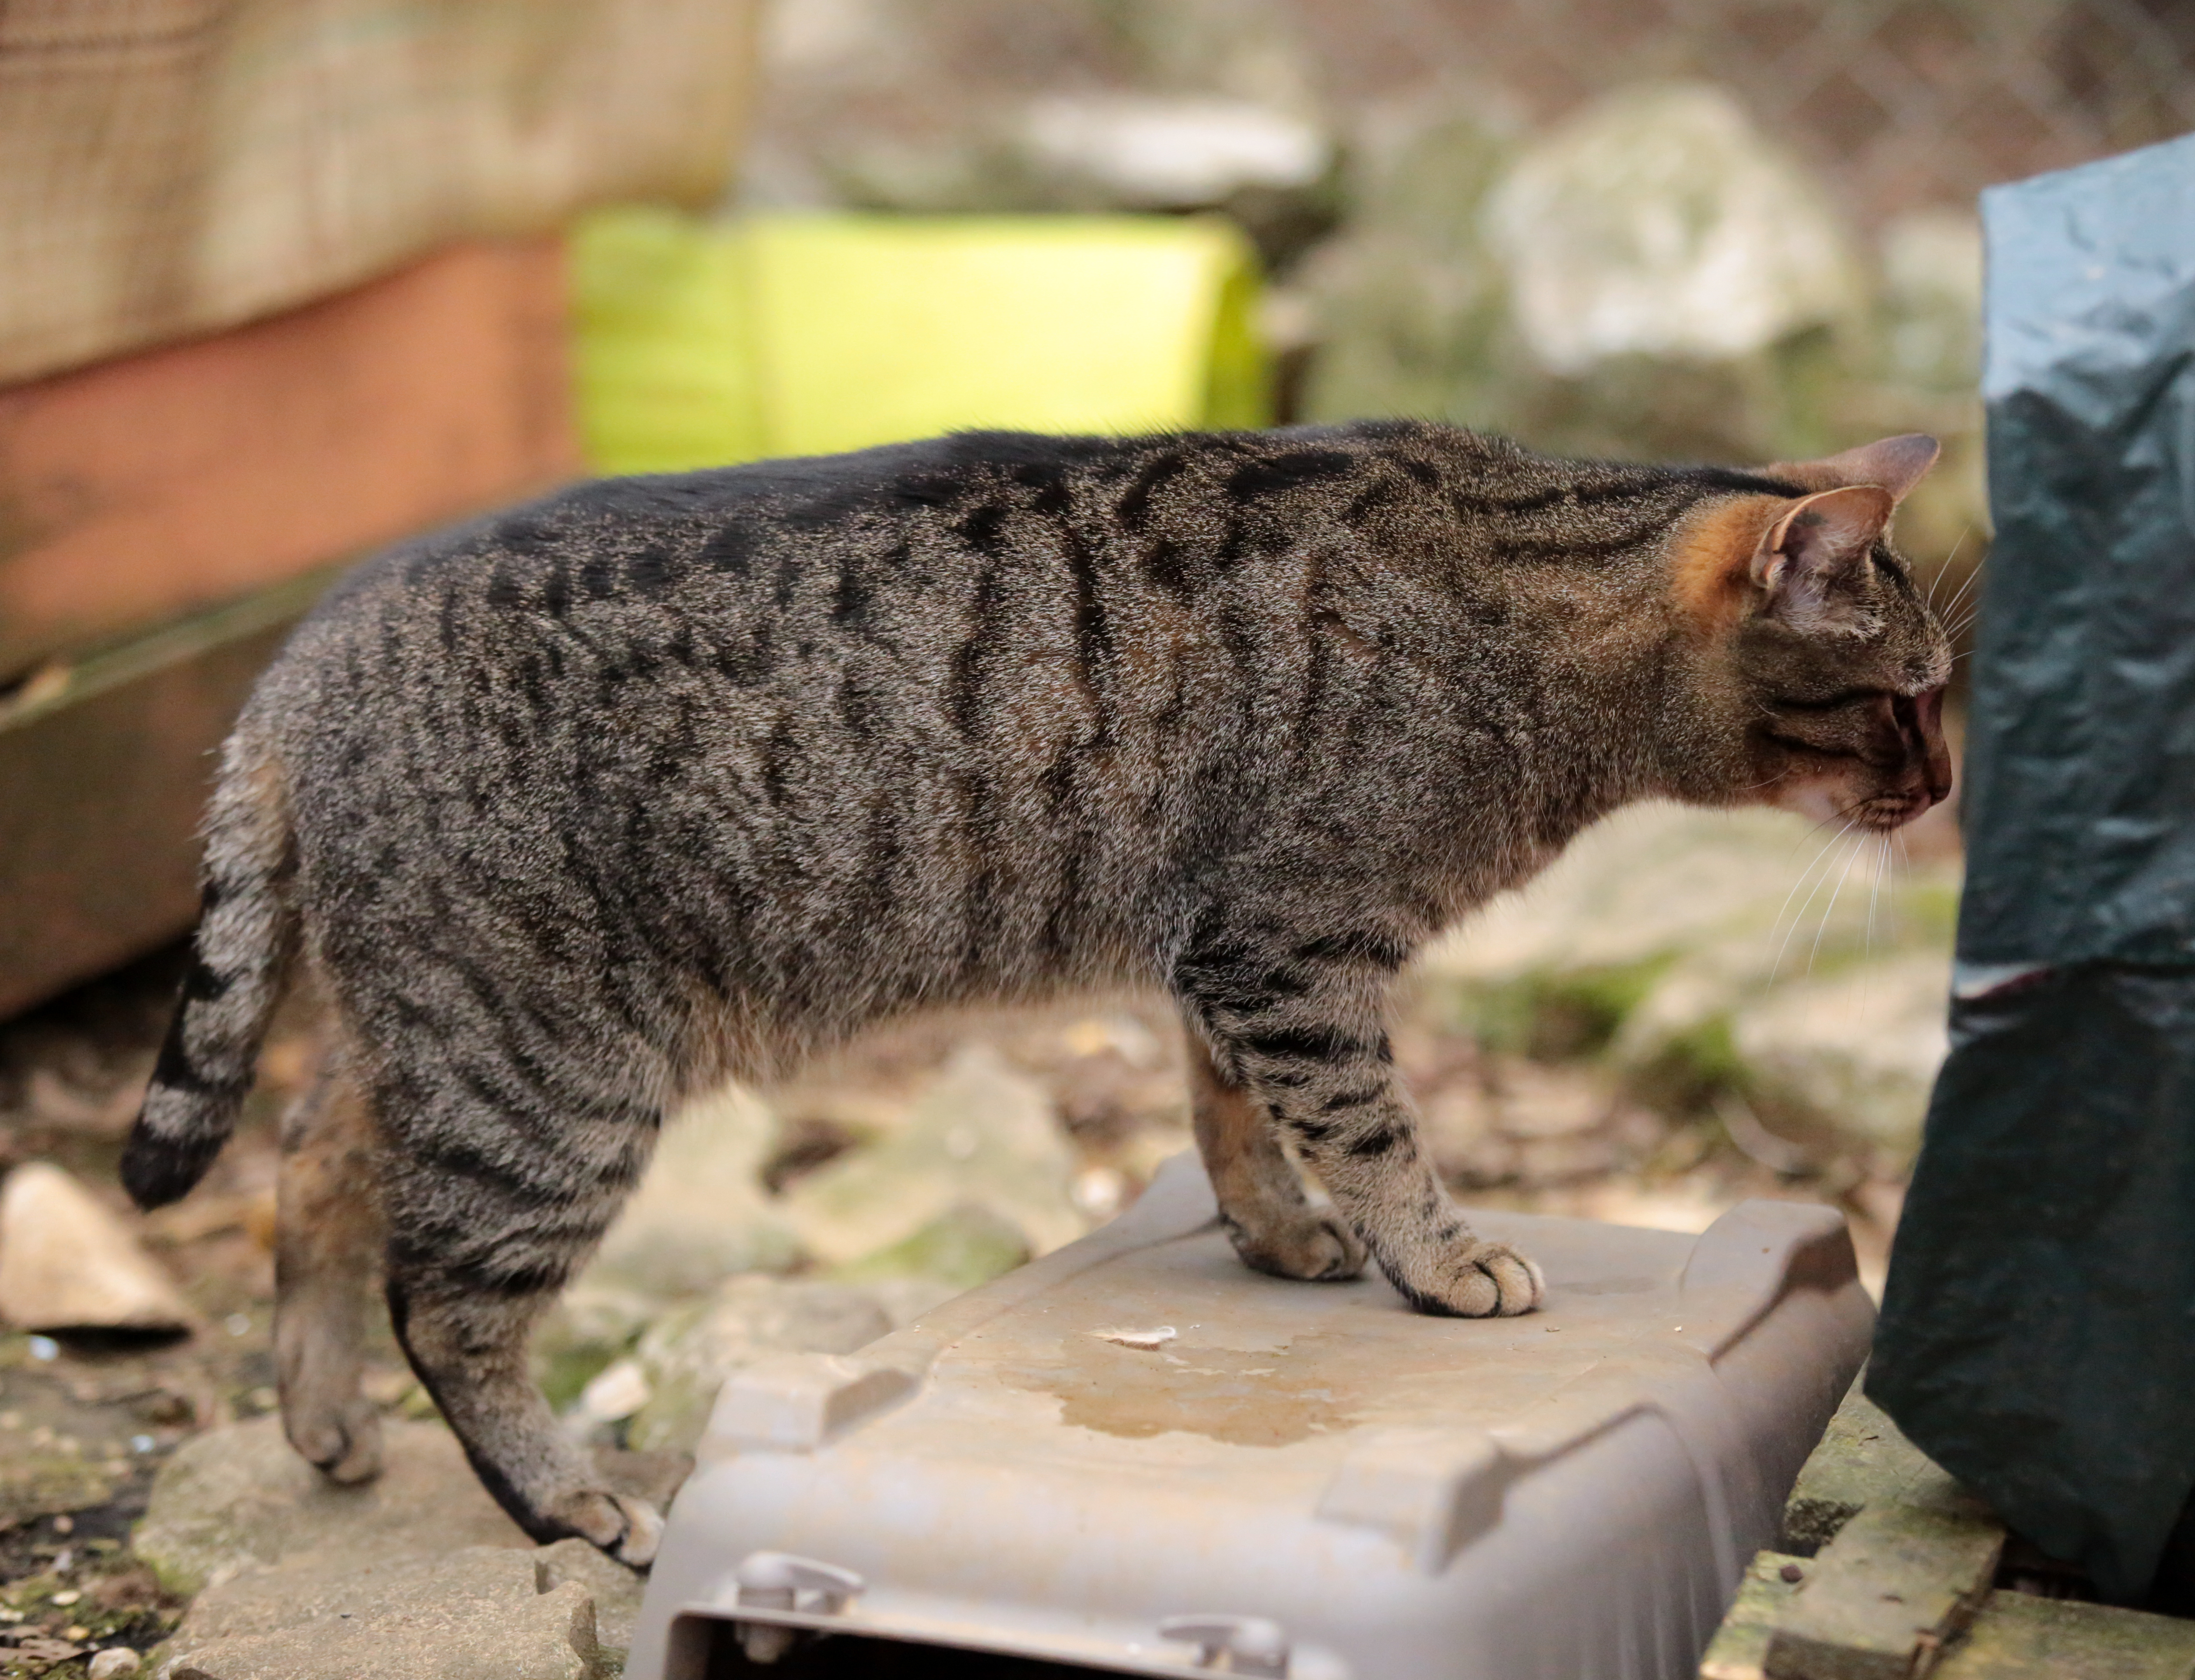
outdoor, animal, europe, cat, canon, mammal, fauna, pets, whiskers, midi, stripes, spots, vertebrate, chat, katze, isasza, southfrance, sdfrankreich, zuidfrankrijk, mditerrane, languedocroussillon, hrault, eos5d, animalsprotection, enclos, exterieur, fell, brissac, associationperle, tierheim, flins, tigr, katzenschutz, dierenazyl, refugeanimalier, kattenbescherming, bobcat, tabby cat, european shorthair, wild cat, small to medium sized cats, cat like mammal, pixie bob, viverridae